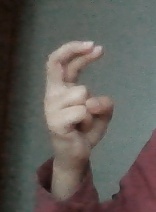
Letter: zay